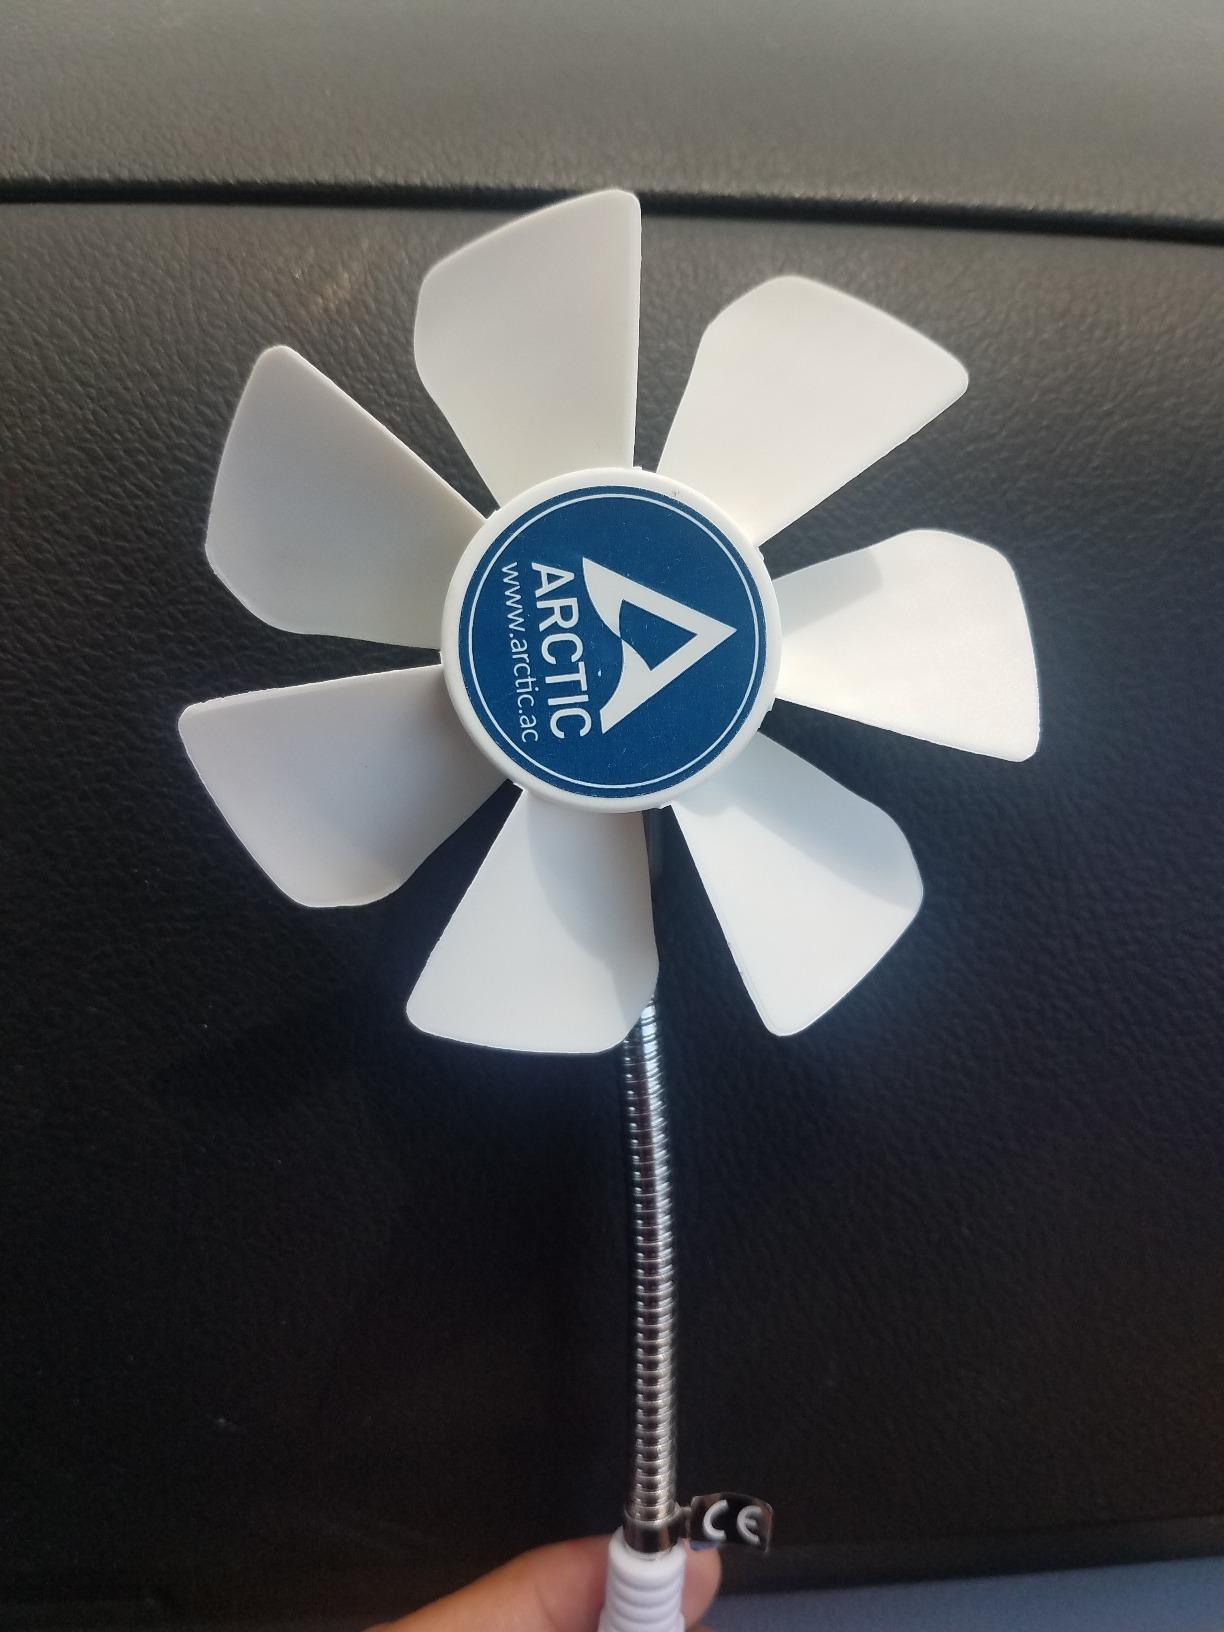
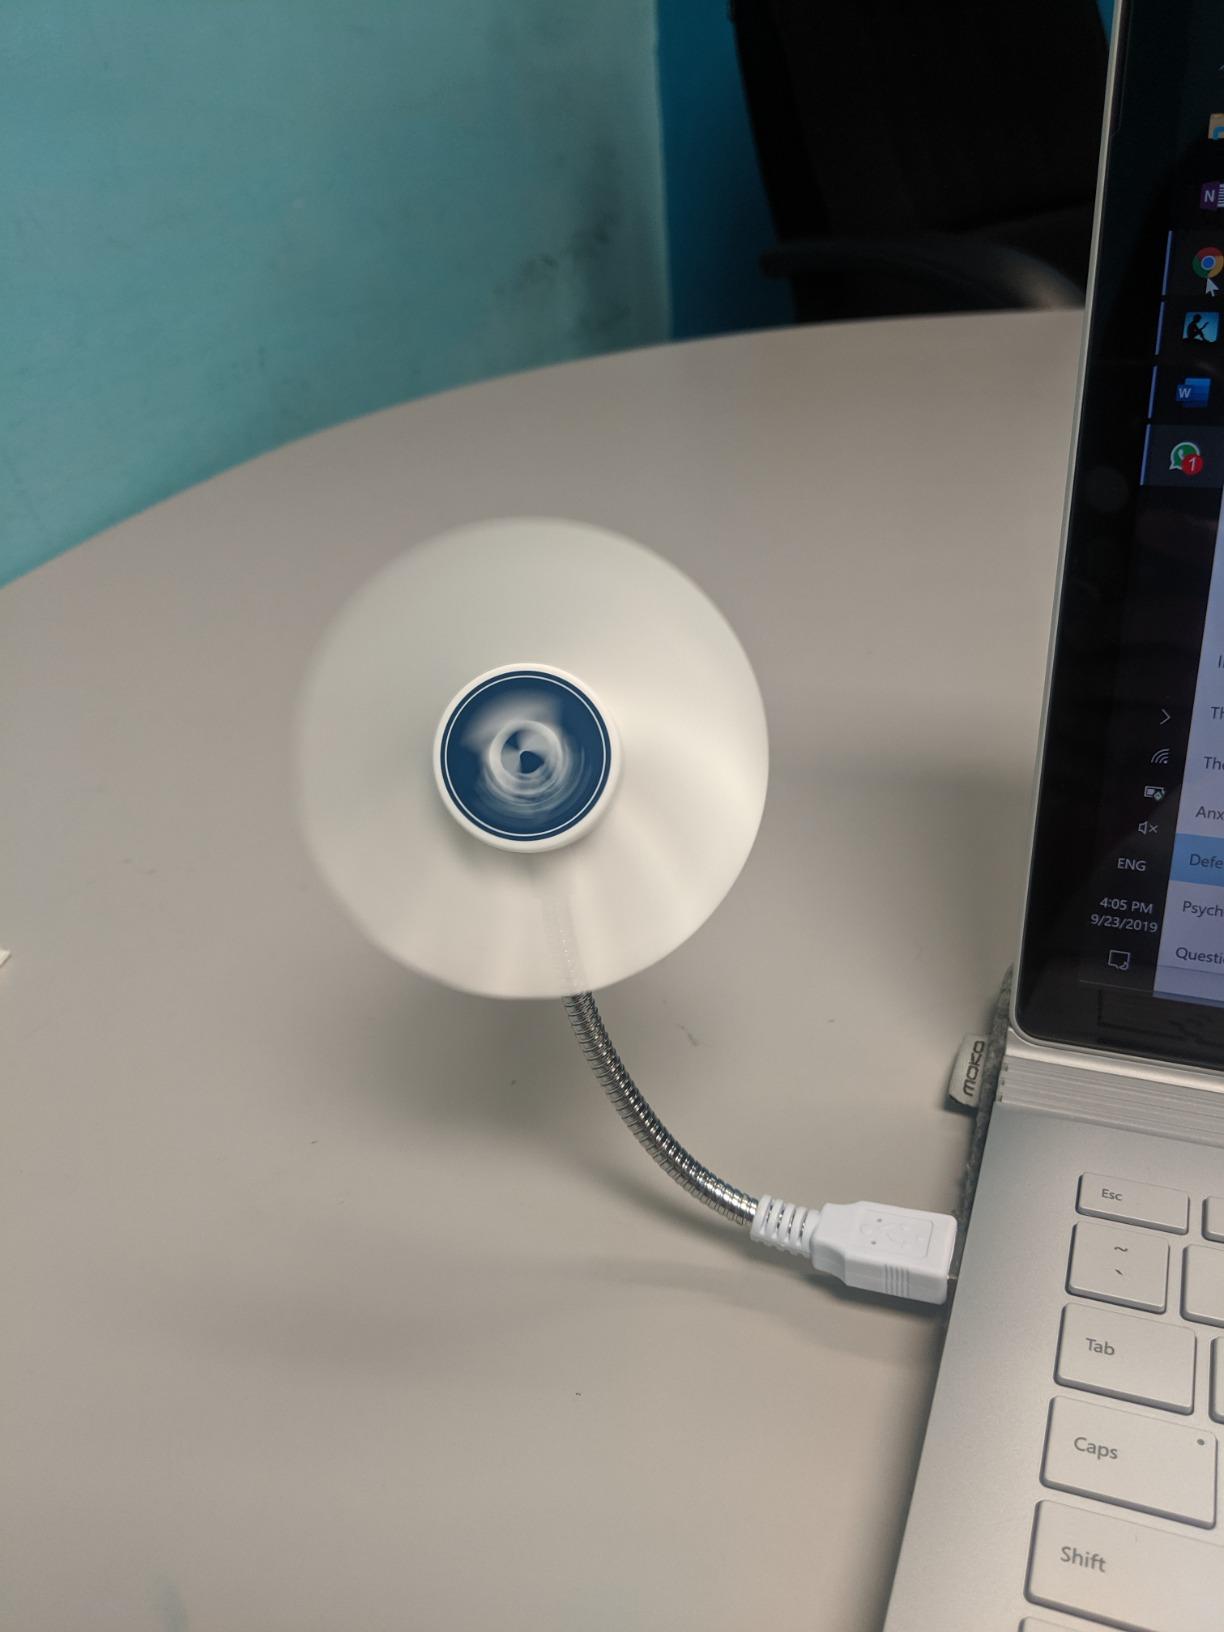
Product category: fan
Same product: yes